Medical Corps (United States Navy)

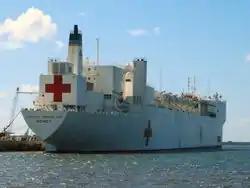
USNS "Mercy", a U.S. Navy hospital ship

Members of the Medical Corps are eligible to pursue qualification programs that lead to breast insignia such as: